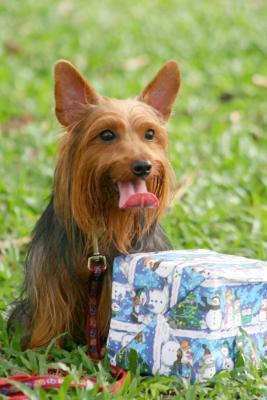
Australian_terrier